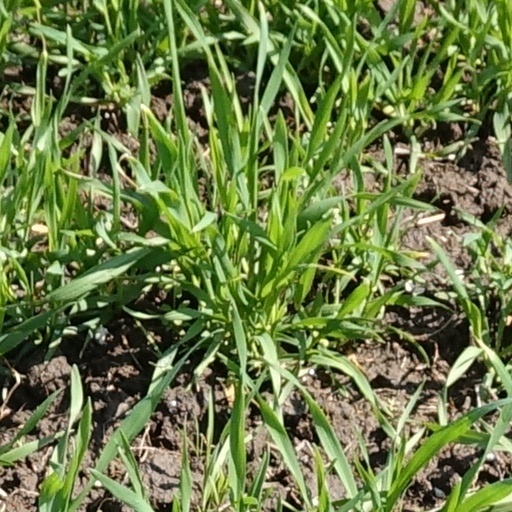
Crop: wheat